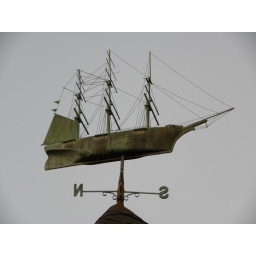
Weathervane atop building in Bound Brook office park